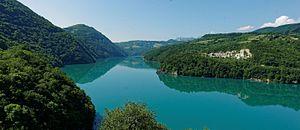
le lac de Notre-Dame-de-Commiers
Notre-Dame-de-Commiers est une commune française située dans le département de l'Isère, en région Auvergne-Rhône-Alpes.